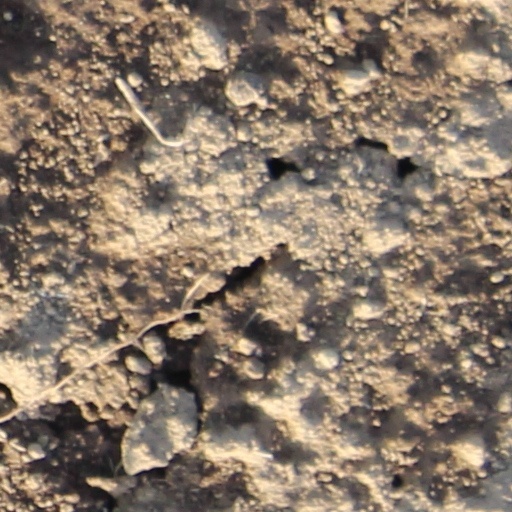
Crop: wheat